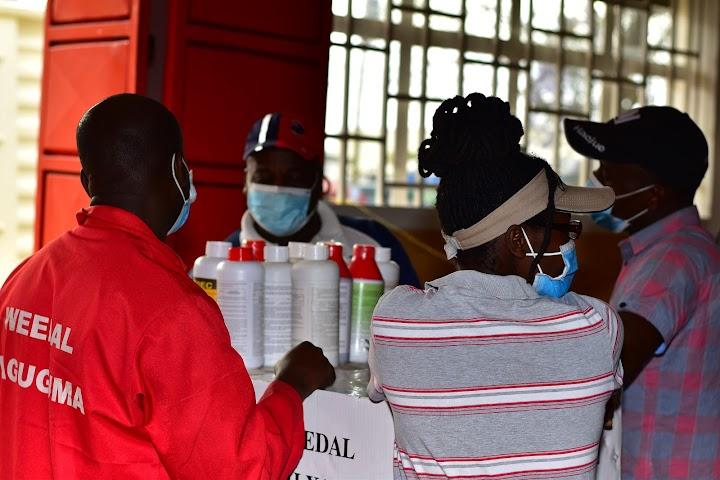
Watu kadhaa wamesimama kwenye meza zenye bidhaa za kilimo na mifugo, bidhaa hizo ni pamoja na madawa ya wanyama yaliyowekwa kwenye chupa zilizopangiliwa kwa uaminifu, muhudumu anatoa huduma kwa wateja kwa barakoa, ikiashiria kuzuia  sumu ambayo inaweza ikatoka moja kwa moja kwenye dawa hizo.